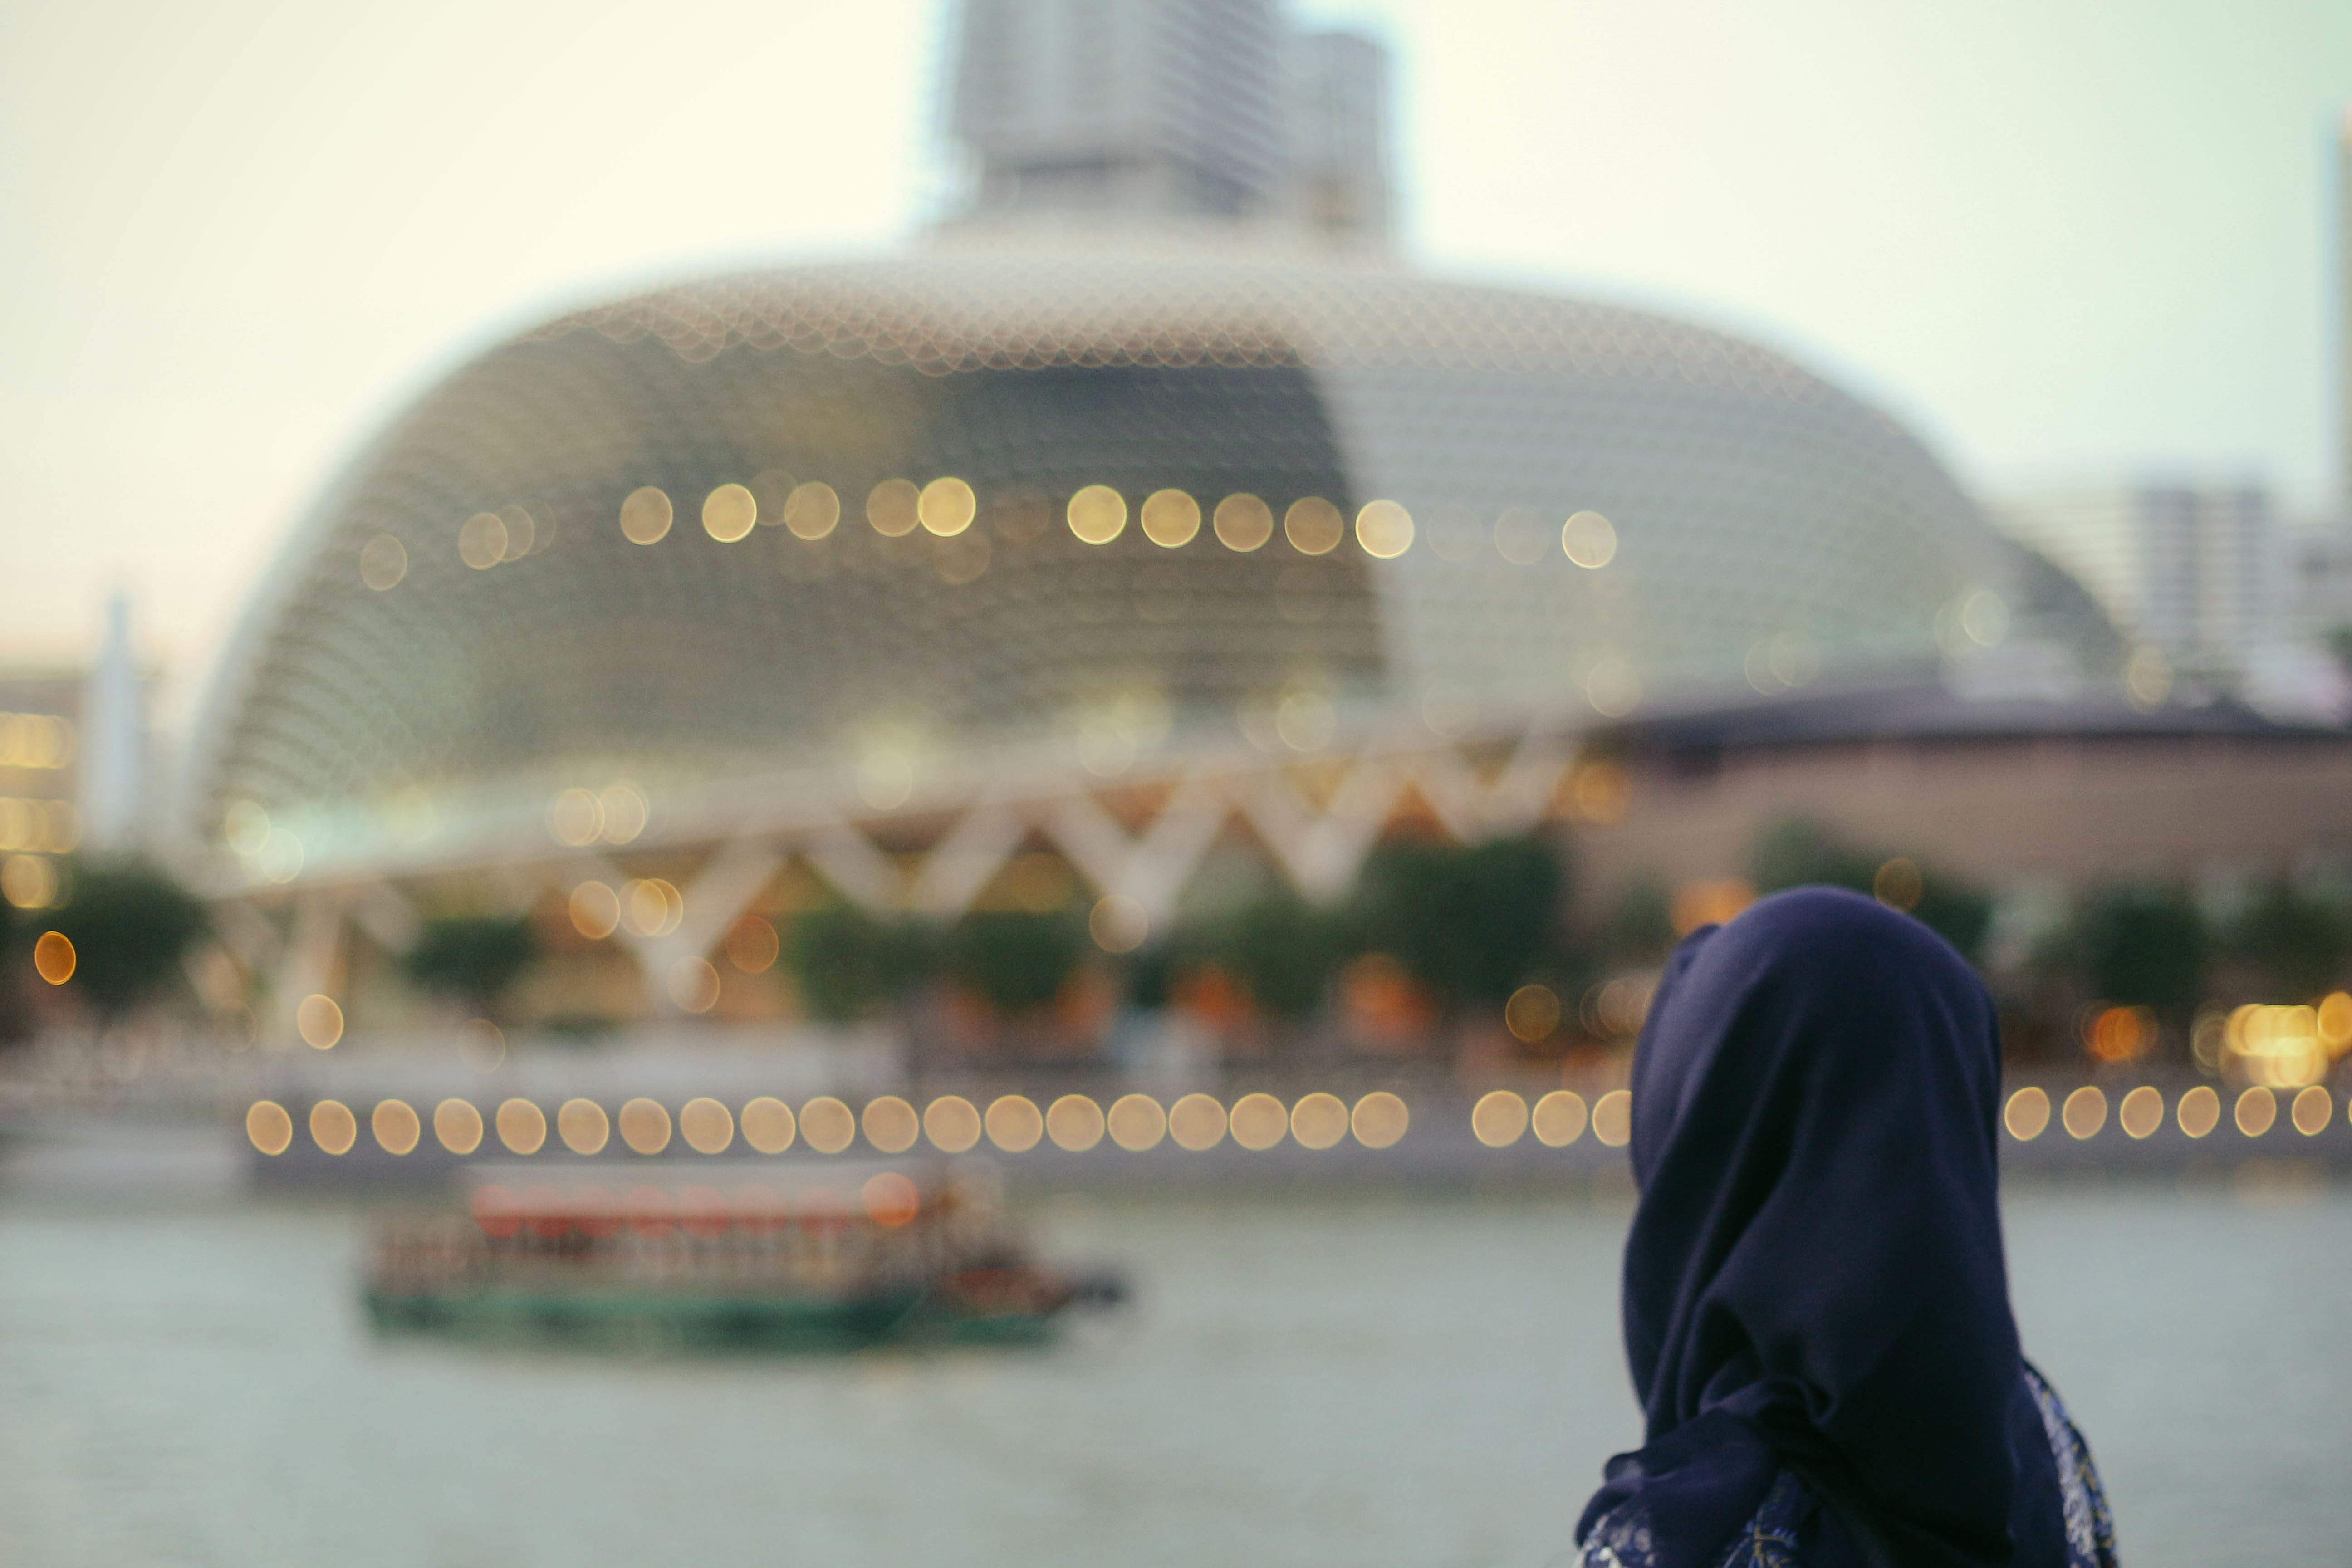
morning, travel, temple